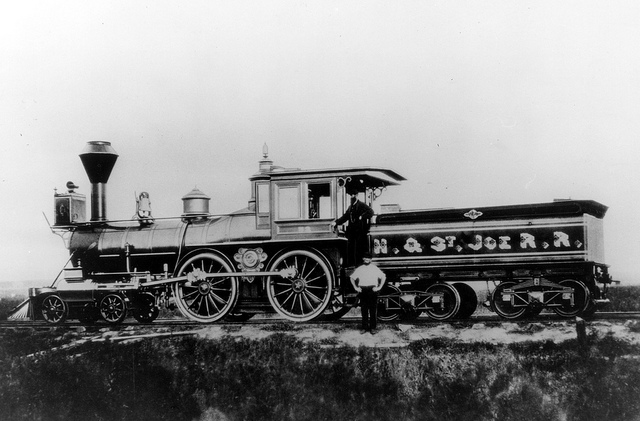
A train with two people in front of it during a sunny day.

Antique black and white photograph of a steam train engine

An old steam train with a single carriage and two men.

A very old steam engine that is being looked over by the train engineer.